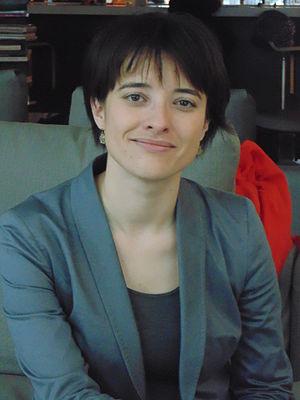
Karen Melchior, née le 15 octobre 1980, est une femme politique danoise, membre du Parti social-libéral danois. Elle est élue députée européenne en 2019.